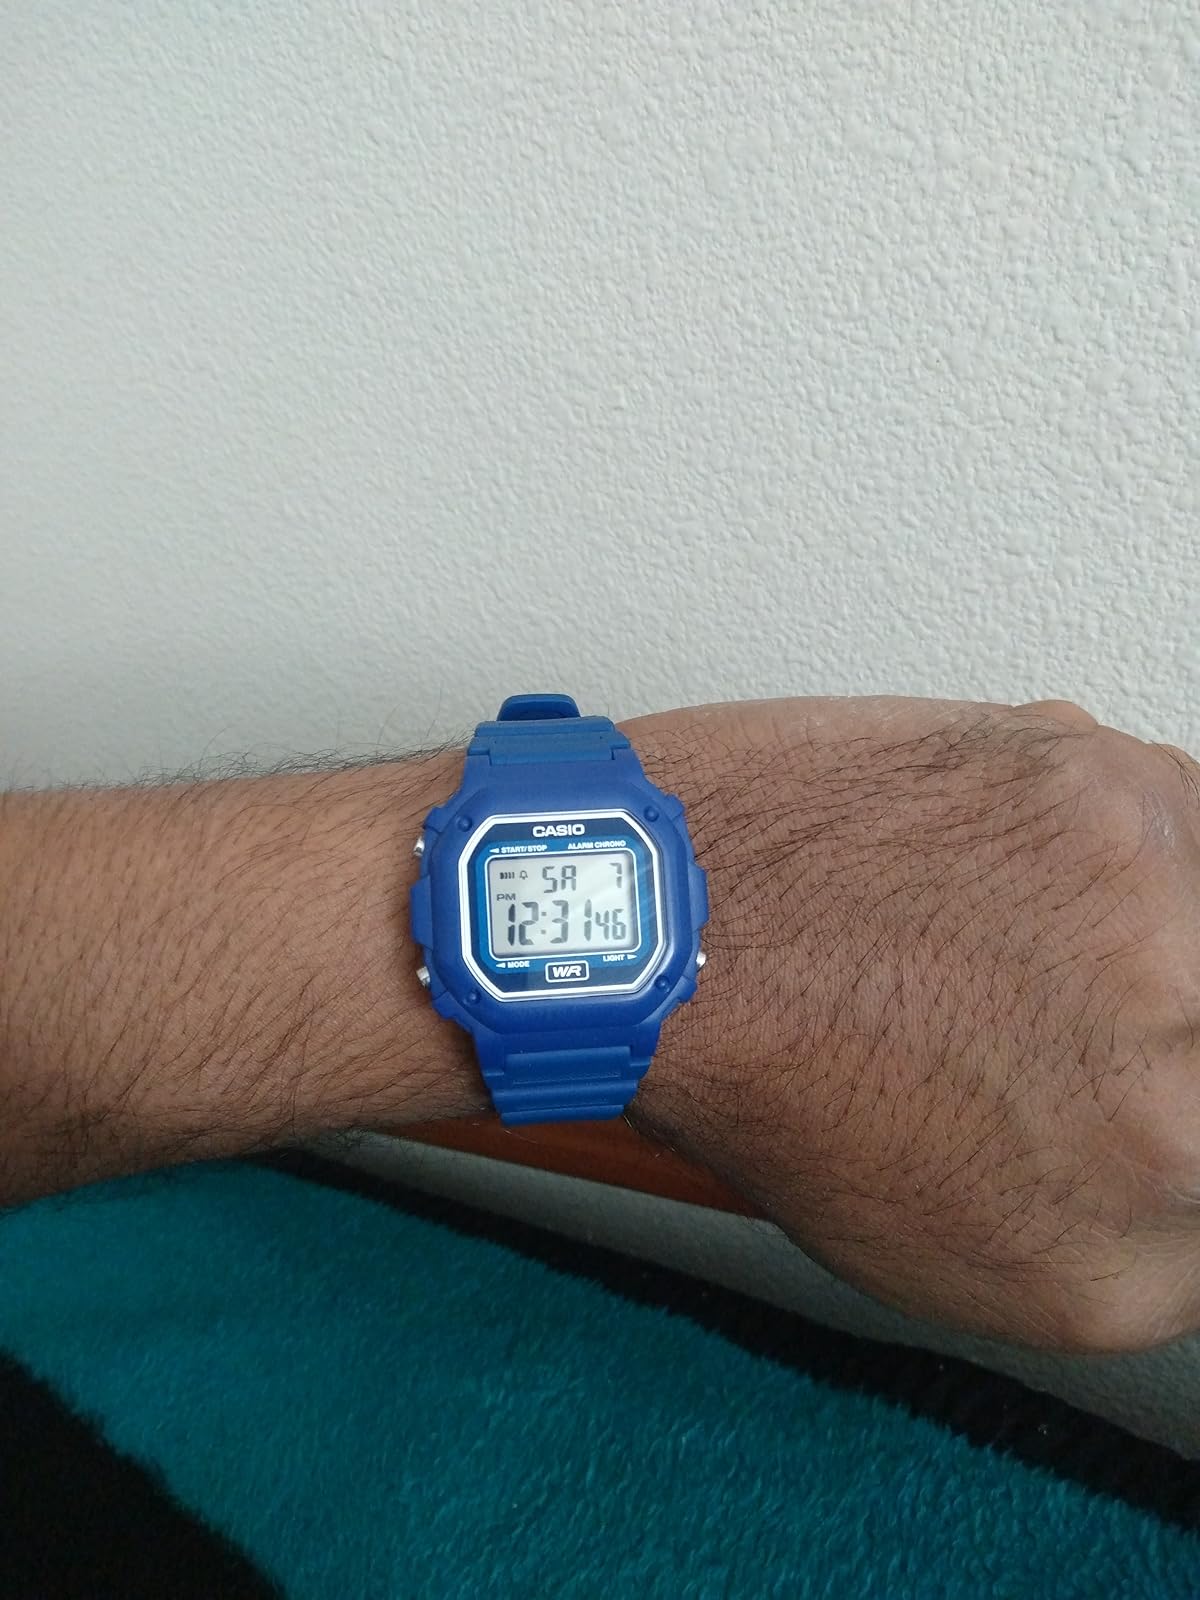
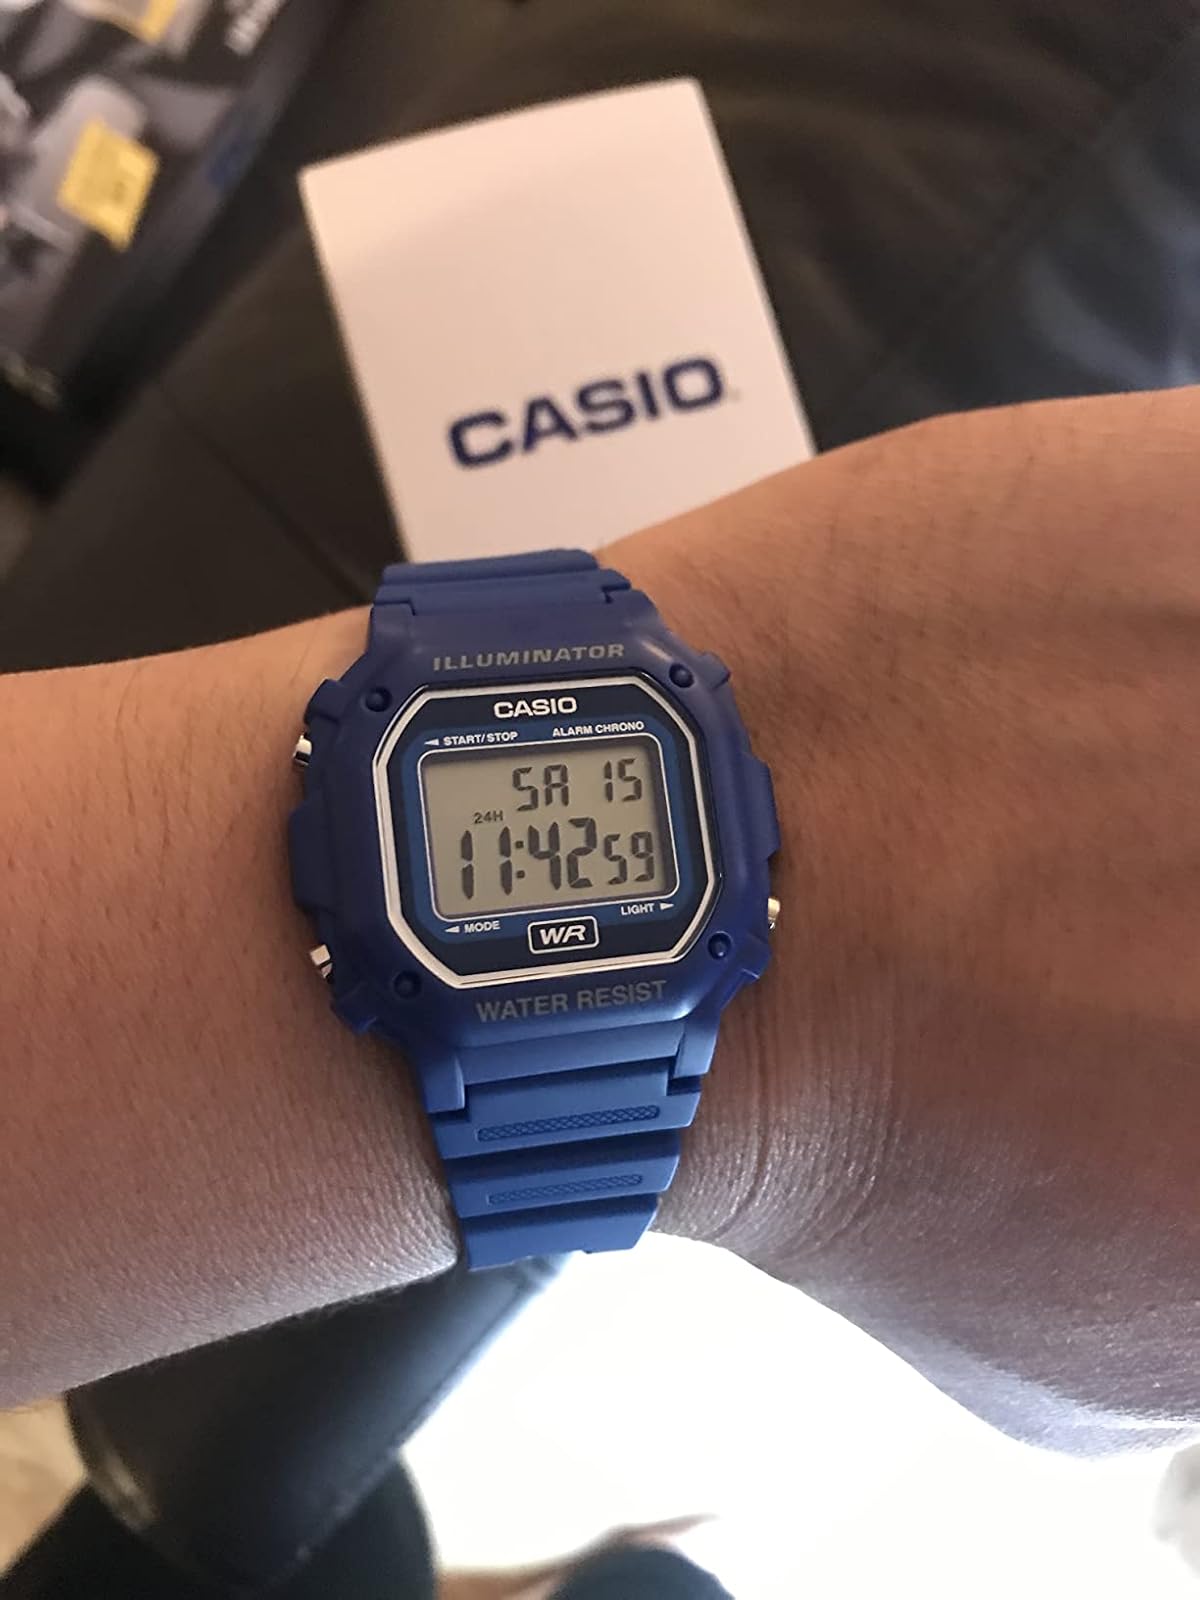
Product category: accessories_watch
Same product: yes